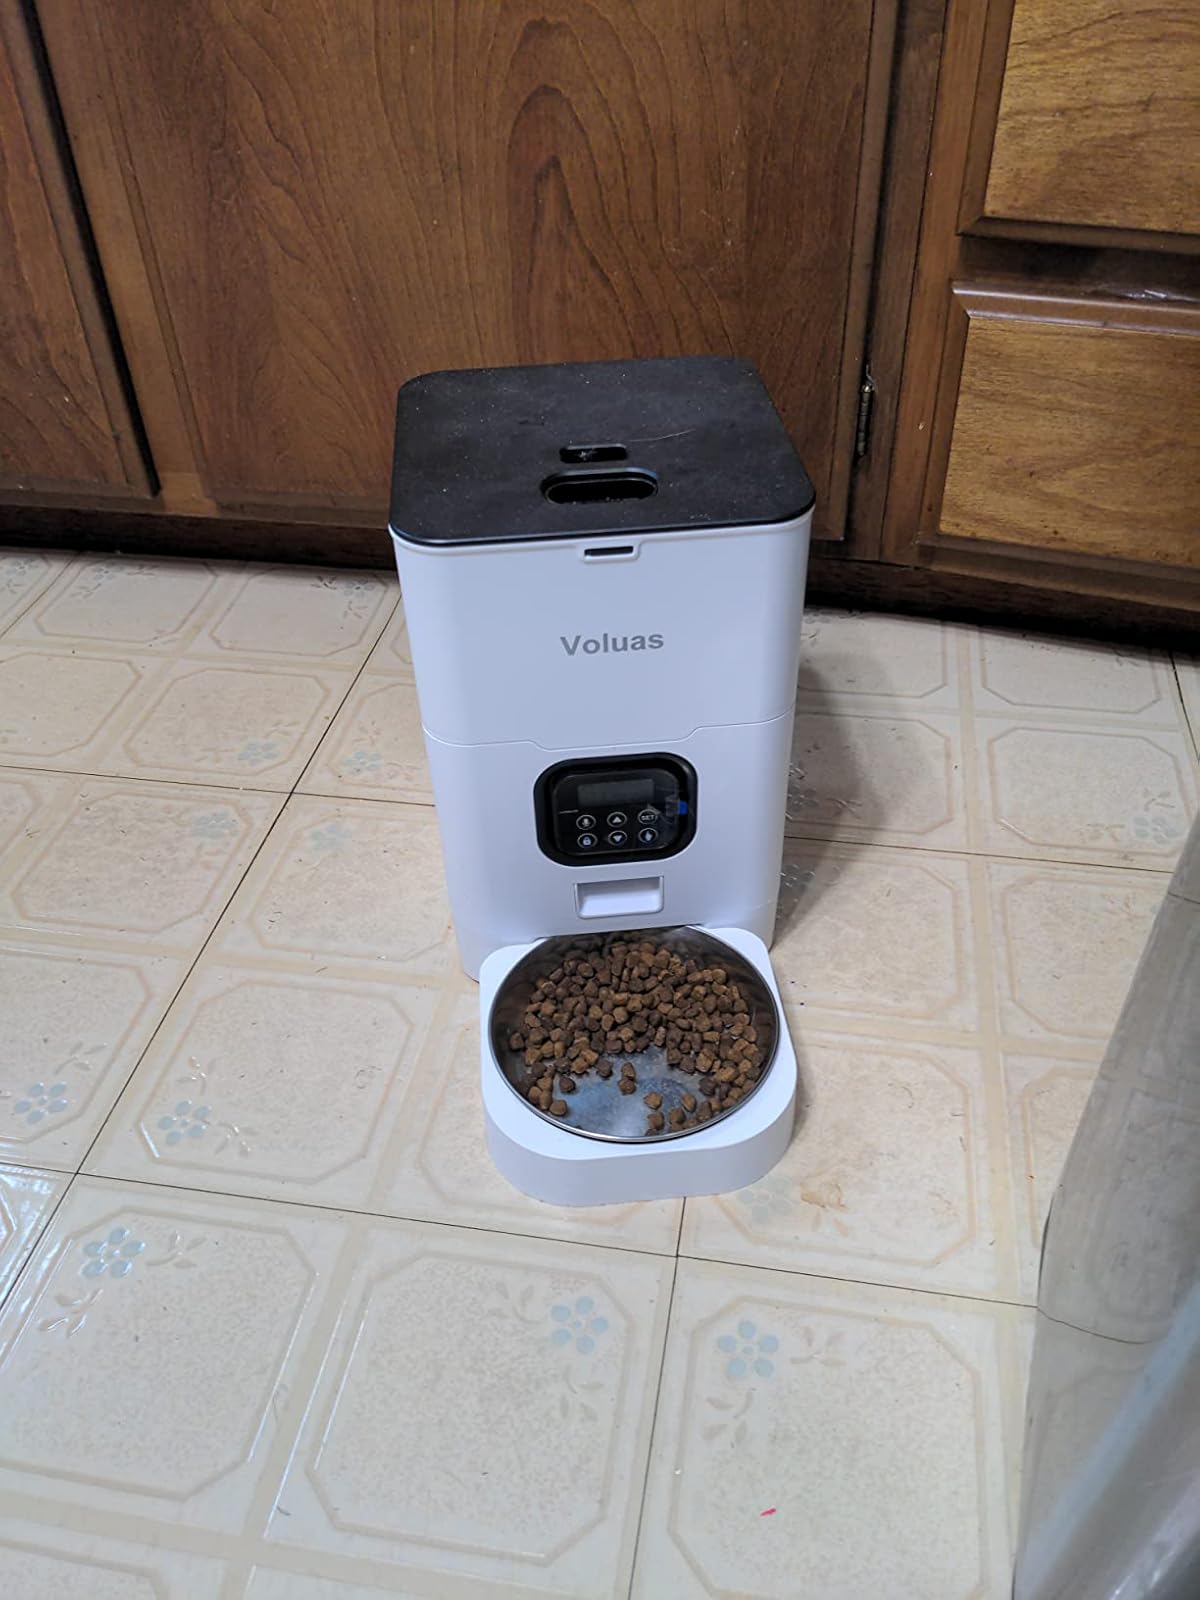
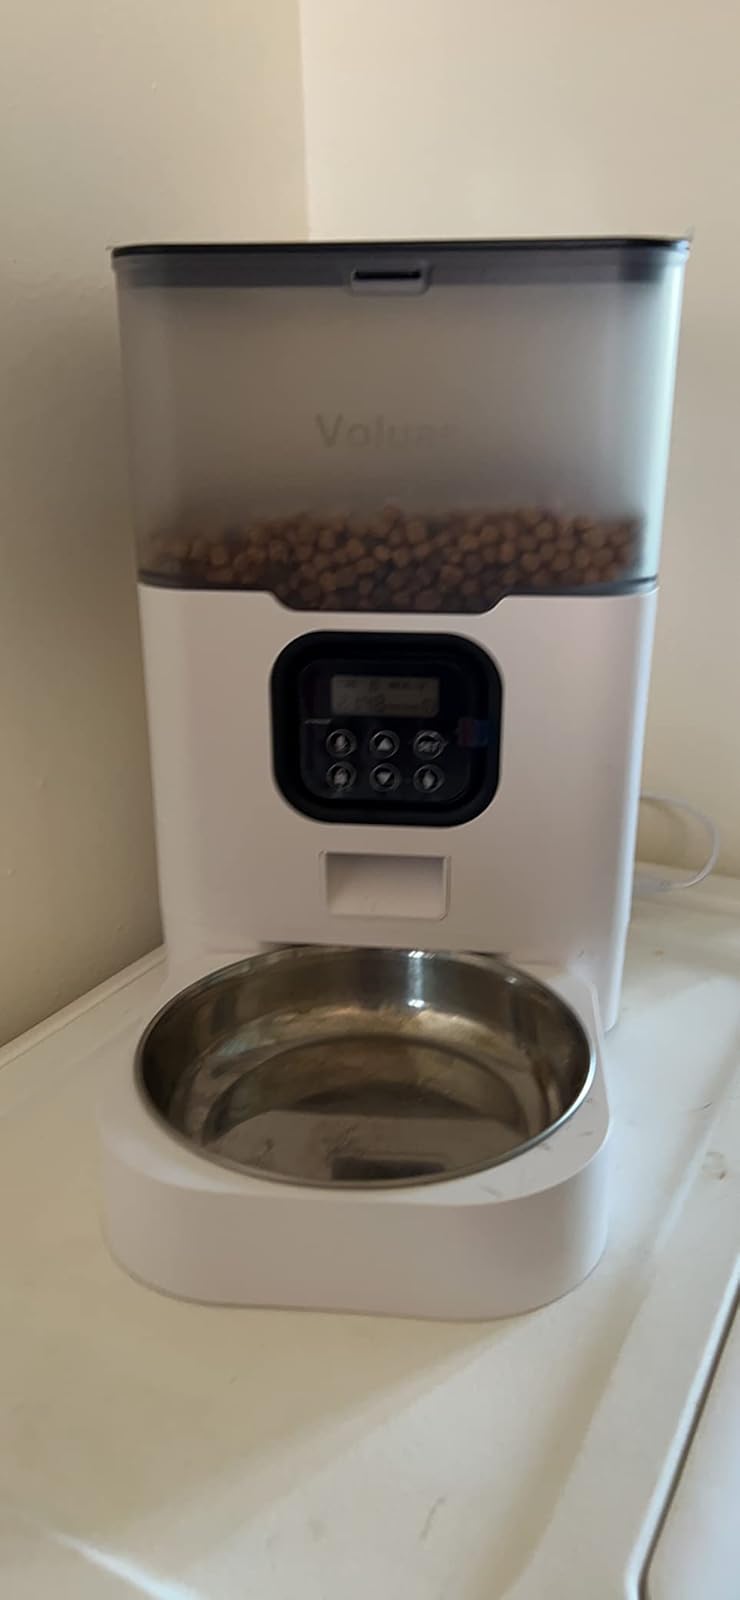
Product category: items_feeder
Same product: no